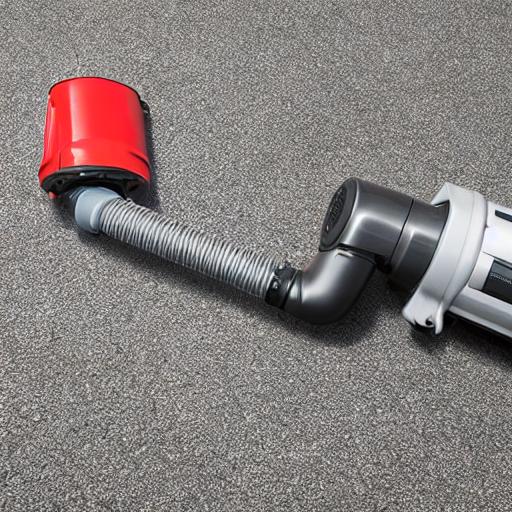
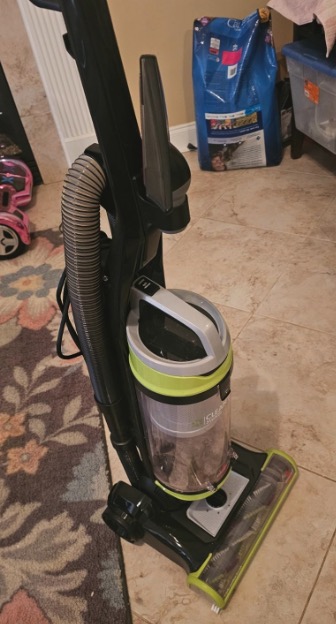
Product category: items_vacuum
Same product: no